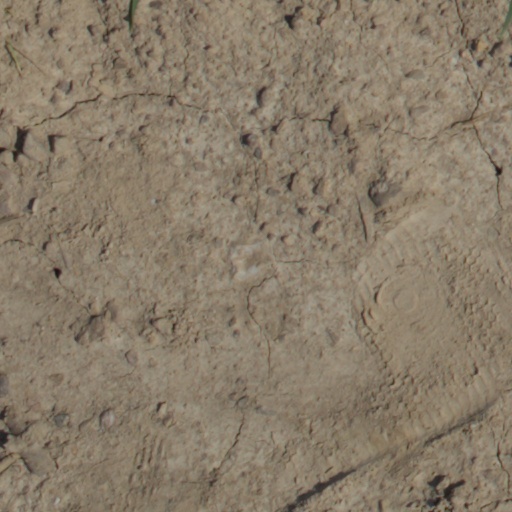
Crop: wheat